Native American peoples of Oregon

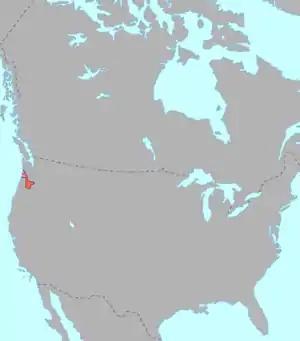
Region occupied by indigenous peoples speaking various Chinookan dialects at the time of the Lewis and Clark Expedition

No Native American group in the state of Oregon maintained a written language prior to the arrival of European Americans, nor for a considerable period thereafter. It is therefore necessary to make use of visitor accounts and the records and press of frequently hostile and poorly comprehending outsiders to reconstruct the story of the region's Indigenous peoples.